Caldeirada

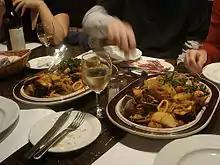
Caldeirada

Caldeirada is a Portuguese and Galician (Northwestern Spain region) fish stew consisting of a wide variety of fish and potatoes, along with other ingredients. A fishermen's stew, the dish has been described as "a fish muddle that varies from town to town and depends on what the fishermen have managed to catch."